Bladder

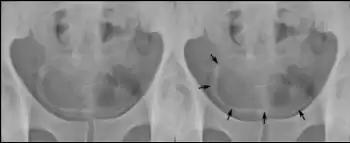
Calcifications on bladder wall caused by urinary schistosomiasis

Urine is excreted by the kidneys and flows into the bladder through the ureters, where it is stored until urination (micturition). Urination involves coordinated muscle changes involving a reflex based in the spine, with higher inputs from the brain. During urination, the detrusor muscle contracts, the external urinary sphincter and muscles of the perineum relax, and urine flows through the urethra and exits the penis or vulva through the urinary meatus.